Aswang (2011 film)

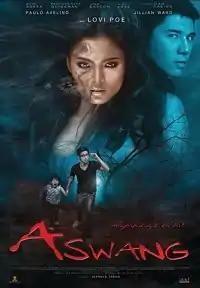
Theatrical release poster

Aswang is a 2011 Filipino action horror film based on the Filipino mythical creature that is a shapeshifting monster usually possessing a combination of the traits of either a vampire, a ghoul, a witch, or different species.